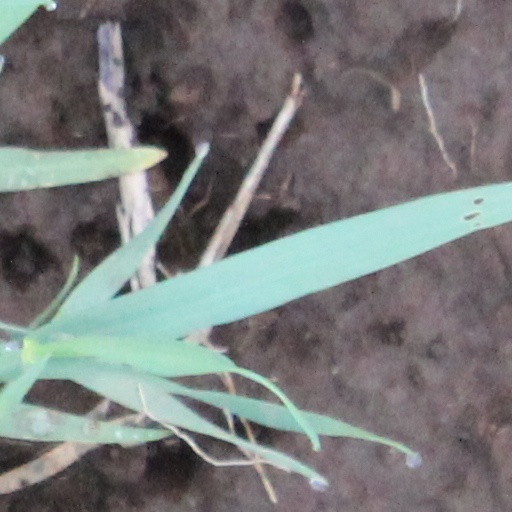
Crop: wheat